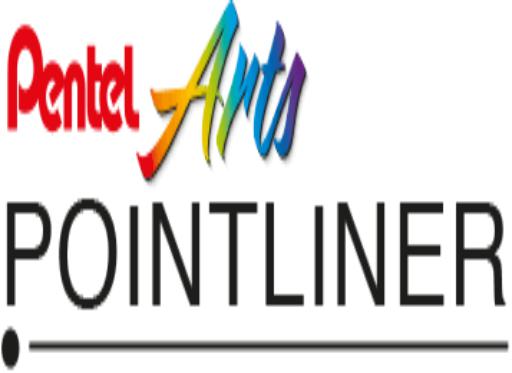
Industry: Necessities